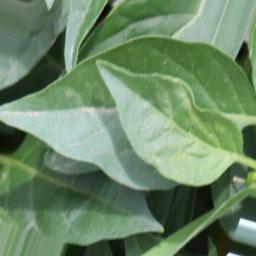
Label: healthy